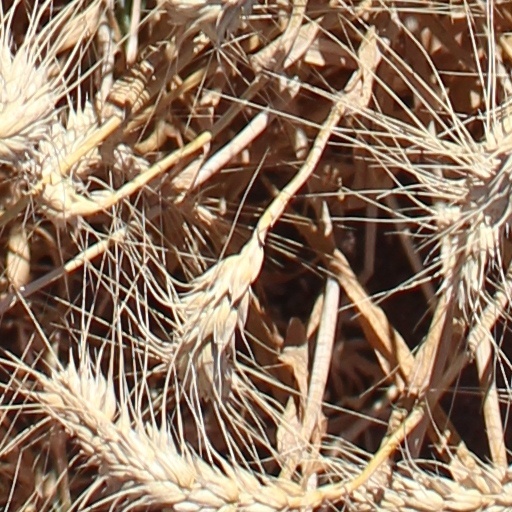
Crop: wheat